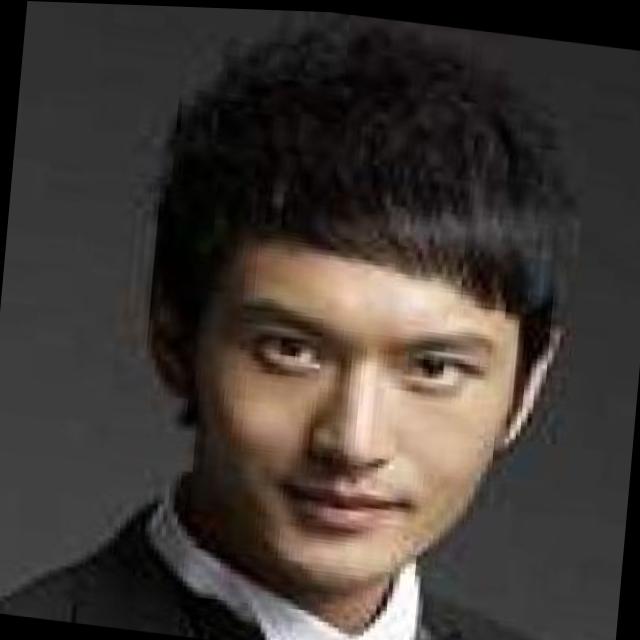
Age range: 21-44